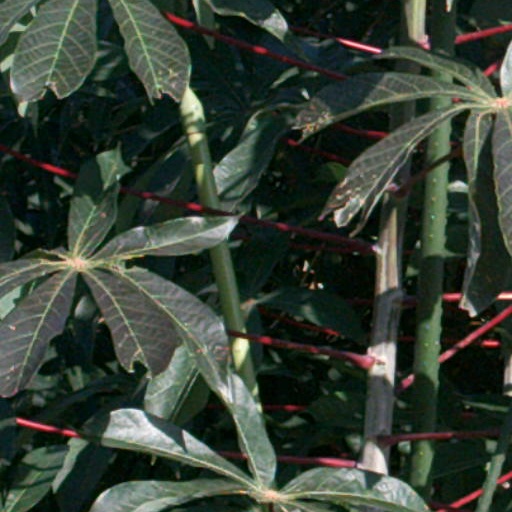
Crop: cassava